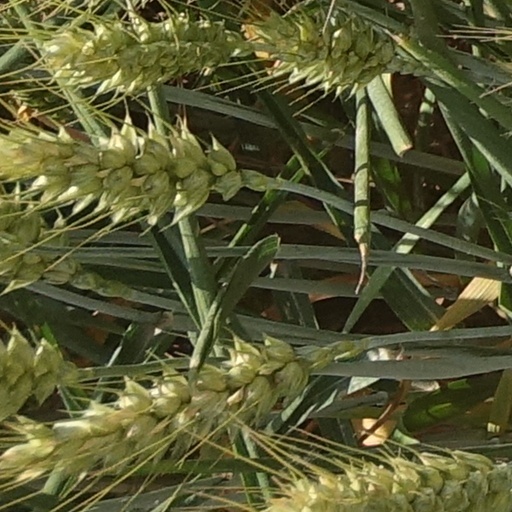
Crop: wheat